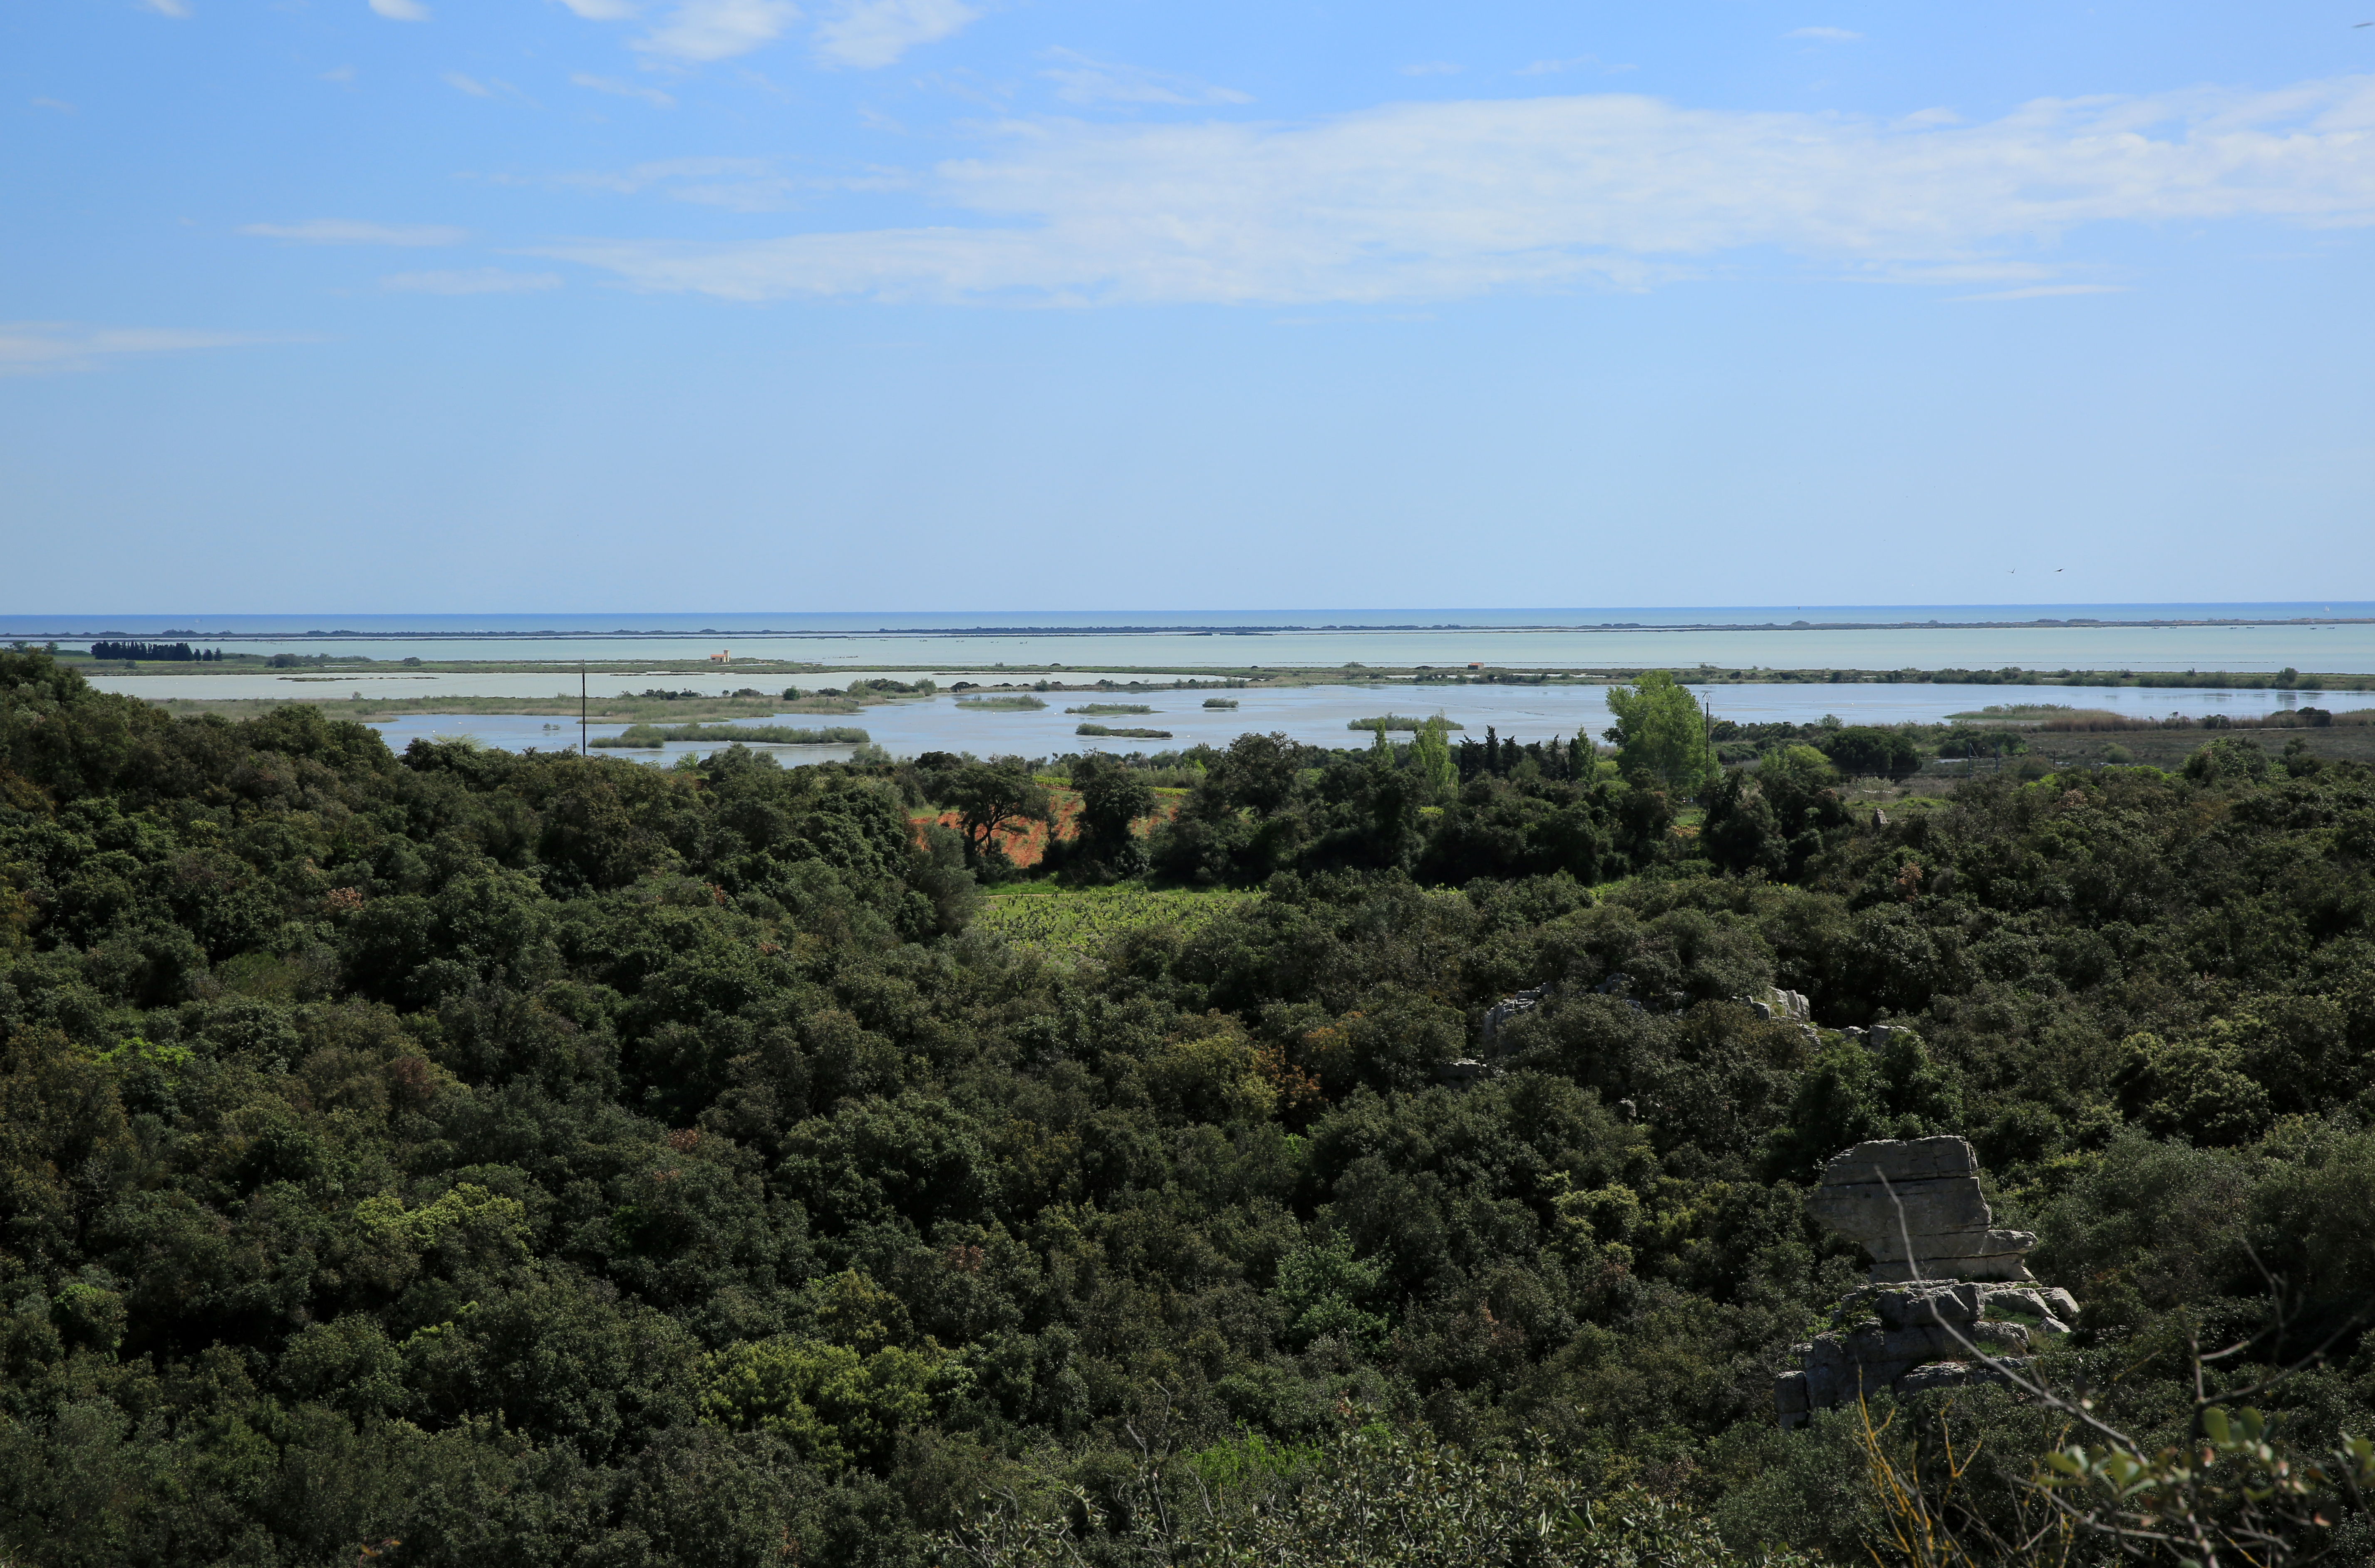
beach, sea, coast, tree, ocean, horizon, marsh, hill, shore, cliff, france, europe, bay, terrain, wetland, southfrance, sdfrankreich, languedocroussillon, hrault, garrigues, habitat, tangs, mermditerrane, ecosystem, cape, natural environment, geographical feature